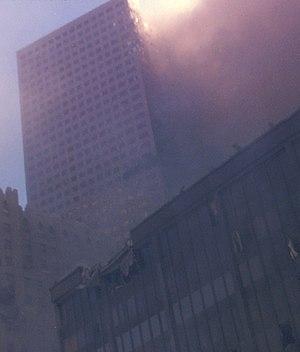
Cette chronologie des attentats du 11 septembre 2001 présente l'ensemble des événements qui se sont déroulés ce jour-là. Elle comprend les actions des terroristes ainsi que les réactions de la défense aérienne et des membres du gouvernement fédéral des États-Unis.
L'effondrement des tours du World Trade Center a été l'évènement central des attentats du 11 septembre 2001, durant lesquels chacune des tours jumelles a été frappée par le détournement d'un avion de ligne.
Le bâtiment 7 du World Trade Center est un gratte-ciel de New York situé près du site du World Trade Center dans le Lower Manhattan. Le nom de World Trade Center 7 fait référence à deux gratte-ciel : l'édifice original, construit en 1984, et la structure actuelle. L'immeuble original fut détruit à la suite des attentats du 11 septembre 2001 et fut donc remplacé par le nouveau World Trade Center 7 qui a été inauguré en 2006. Les deux gratte-ciel ont été financés par Larry Silverstein et construits sur un terrain loué par la Port Authority of New York and New Jersey.